Parish Church of Saint Bartholomew

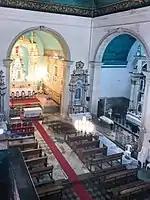
Interior view, Parish Church of Saint Bartholomew

The Parish Church of Saint Bartholomew consists of a rectangular complex of masonry and lime of "large proportions". It has a roof three slopes. The façade is flanked by bell towers to the left and right; the bell towers correspond to the lateral arcades and tribunes of the interior. The belfries have pyramid pediments covered with tiles and azulejos, a feature found in other churches in Salvador and the Recôncavo region. The simple rectangular pediment of the façade is similar to that of the Old Cathedral of Salvador ("Antiga Sé") and Church of Saint Antony of Barra, both constructed or significantly altered in the 16th century.